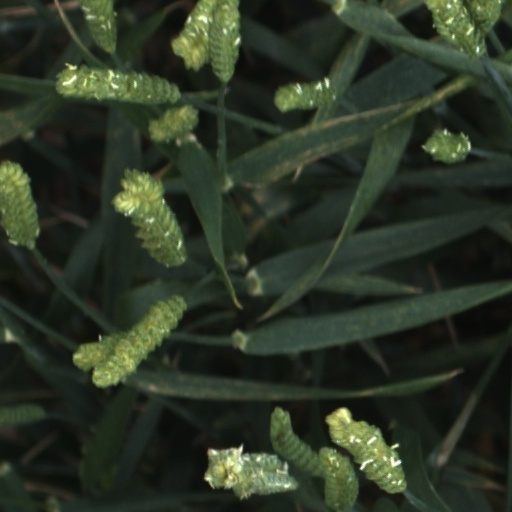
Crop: wheat